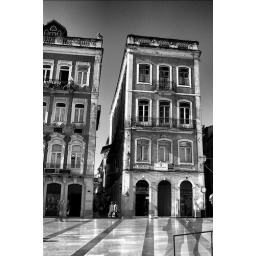
Ghosts walking in front on thin building